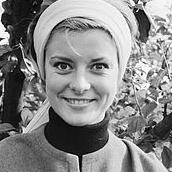
Age: 21